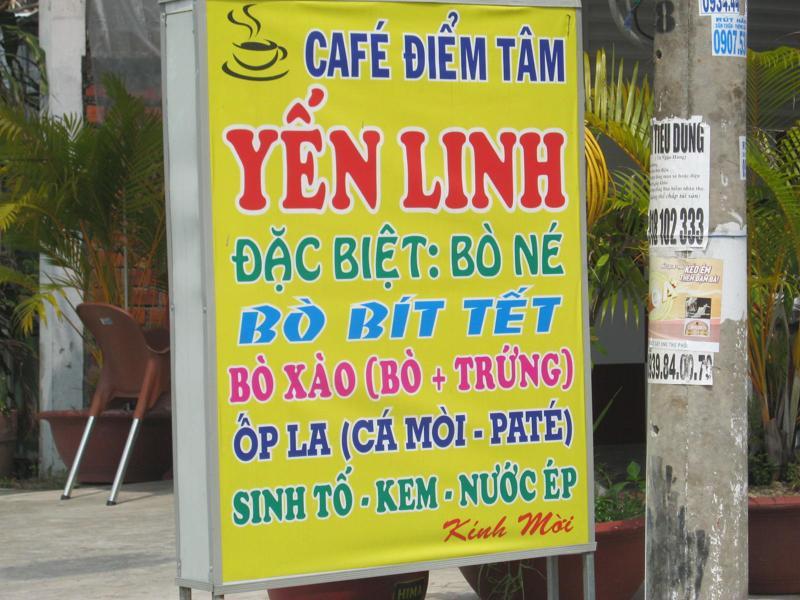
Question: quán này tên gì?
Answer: quán này tên yến linh